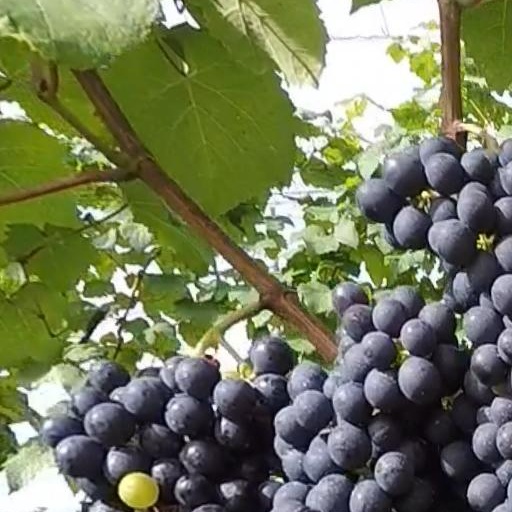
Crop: grape